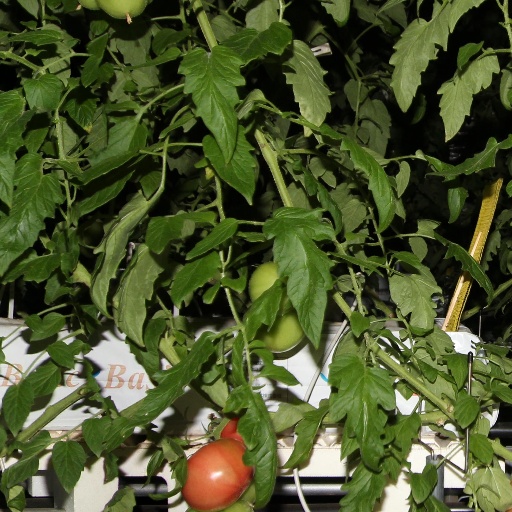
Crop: tomato